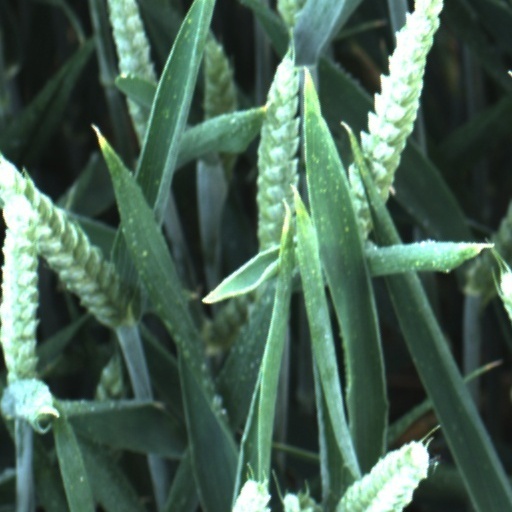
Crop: wheat